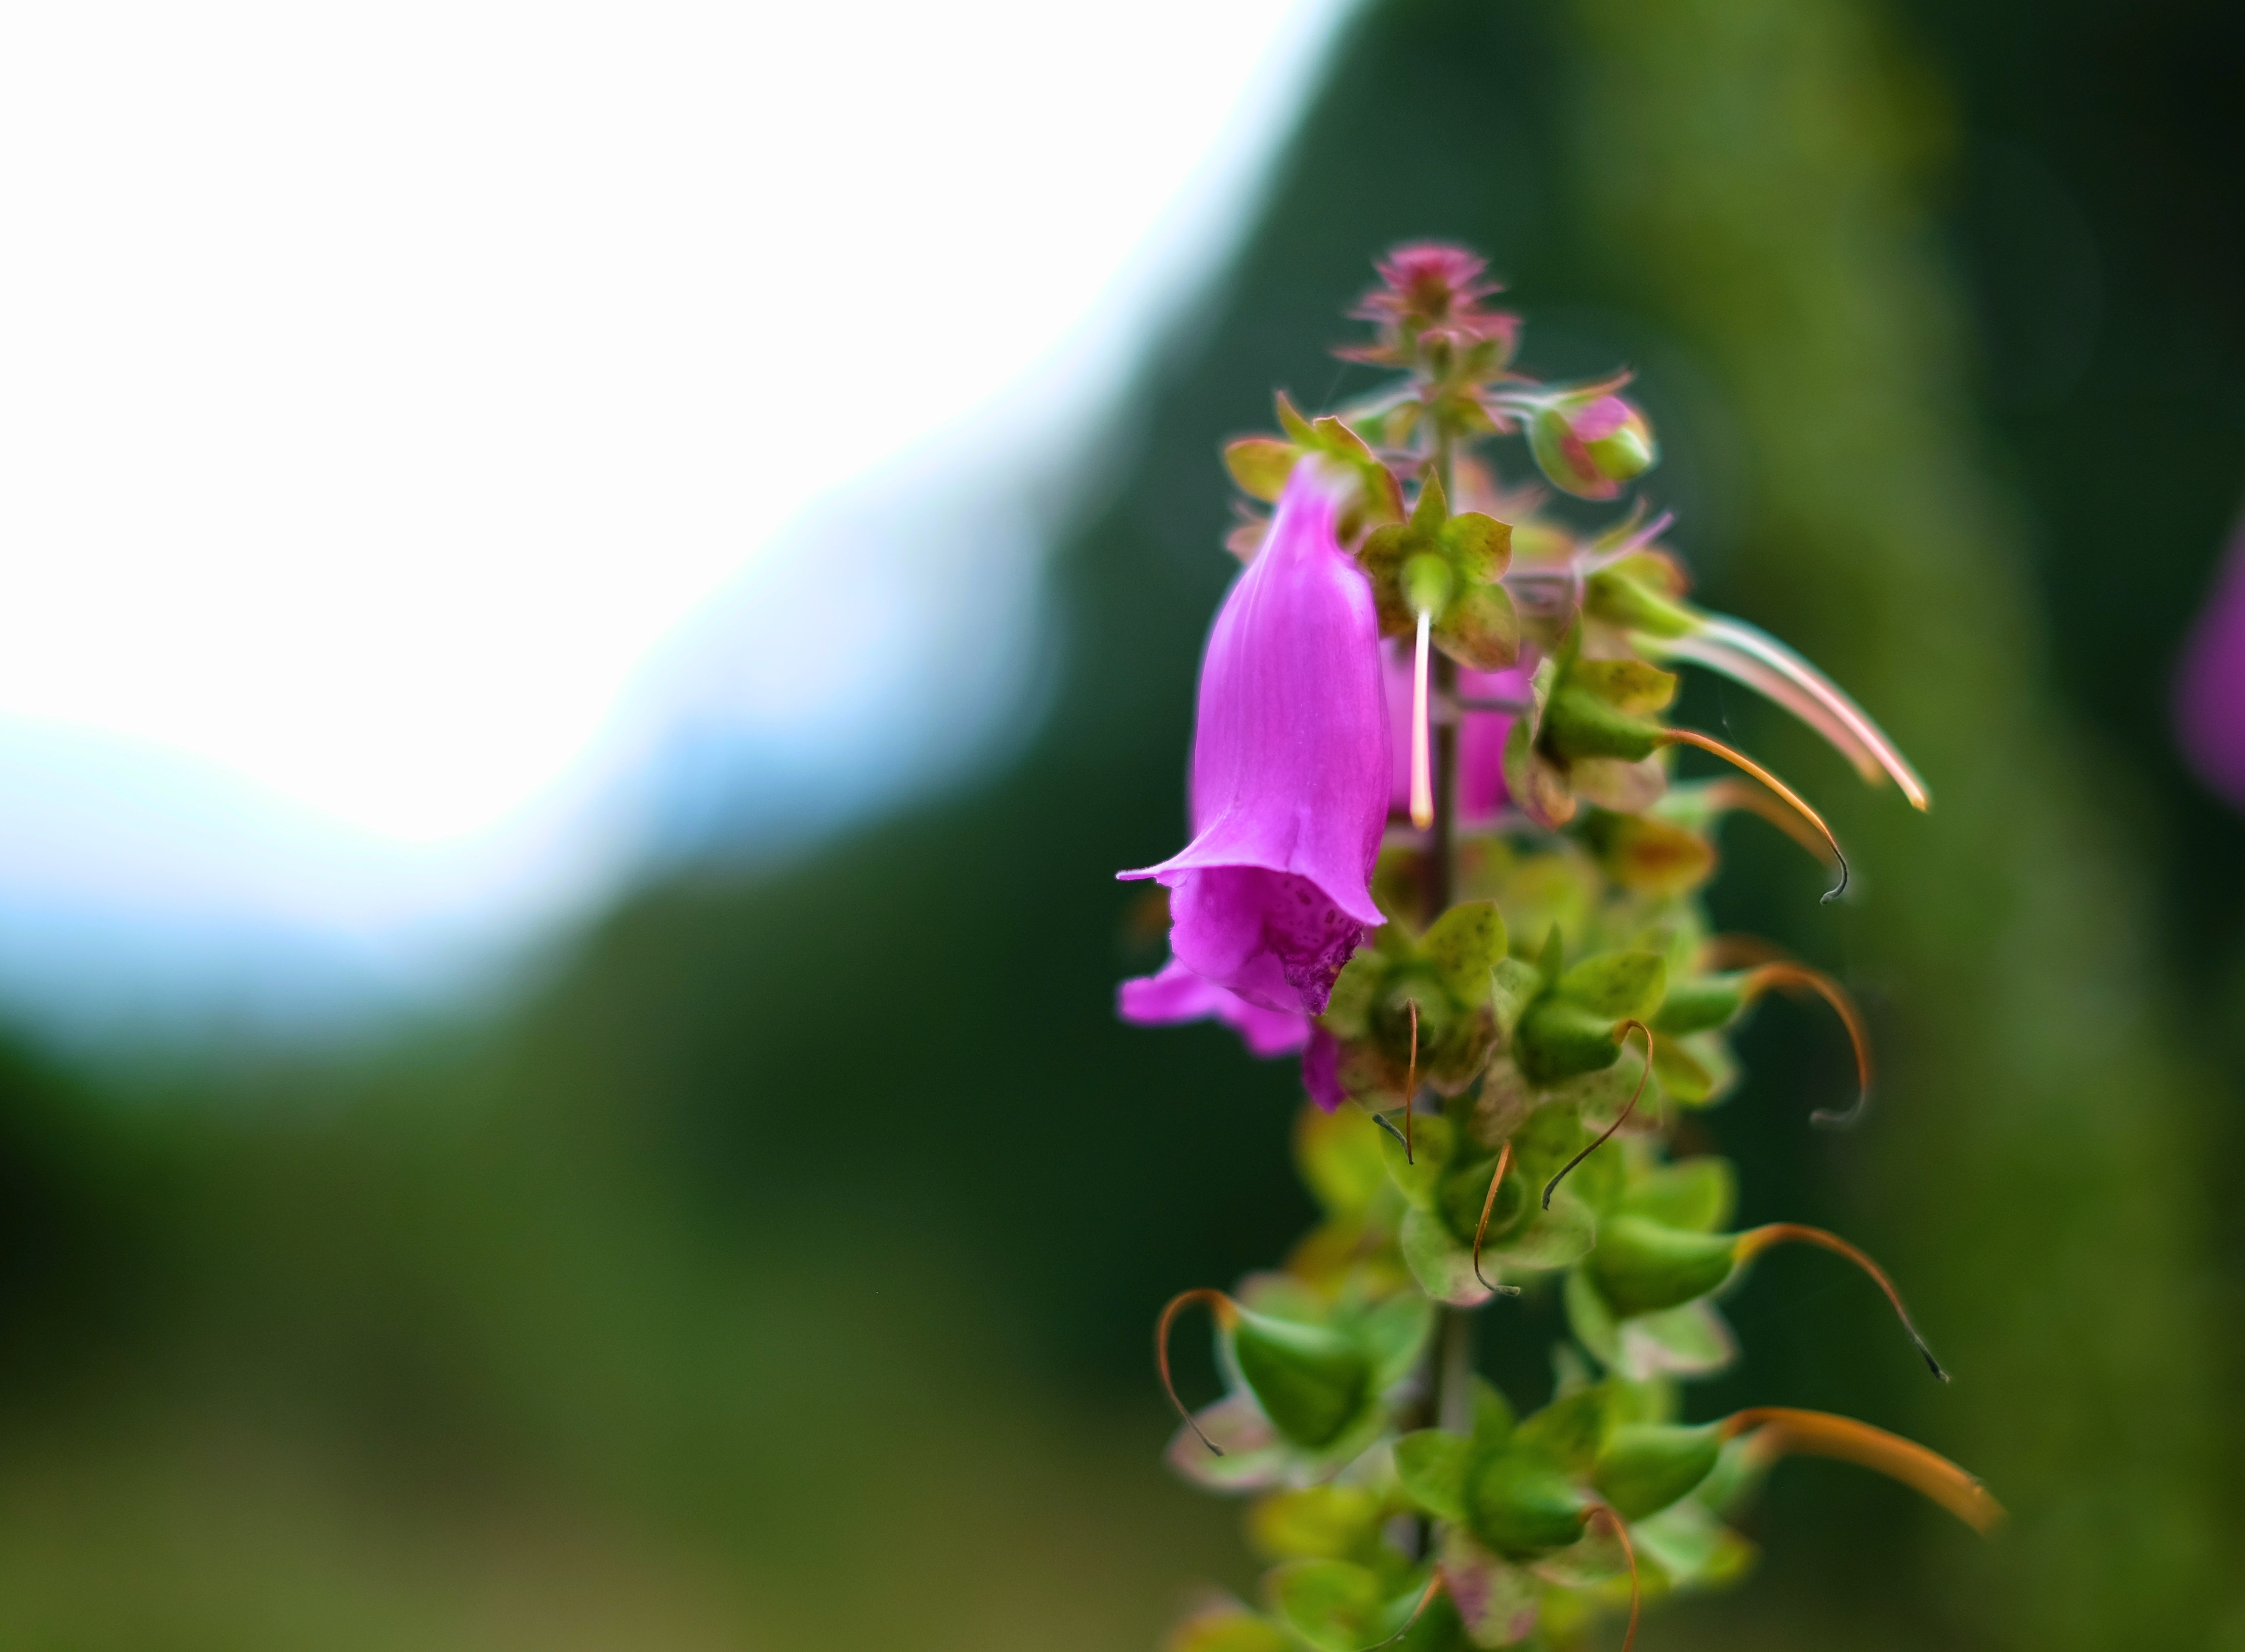
nature, blossom, plant, photography, leaf, flower, petal, green, botany, flora, wildflower, close up, macro photography, flowering plant, plant stem, land plant